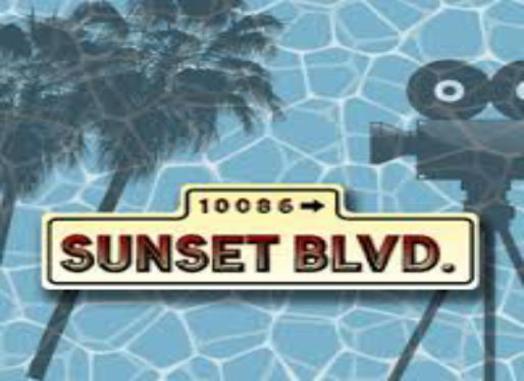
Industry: Necessities